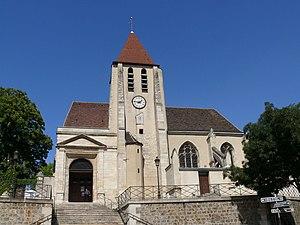
Église Saint-Germain-de-Charonne, à Paris (Paris 20ème, France)